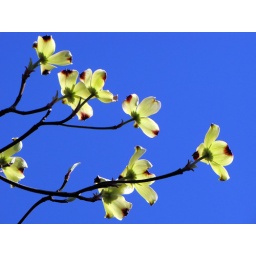
Back-lit dogwood flowers against the bright blue sky on campus today.